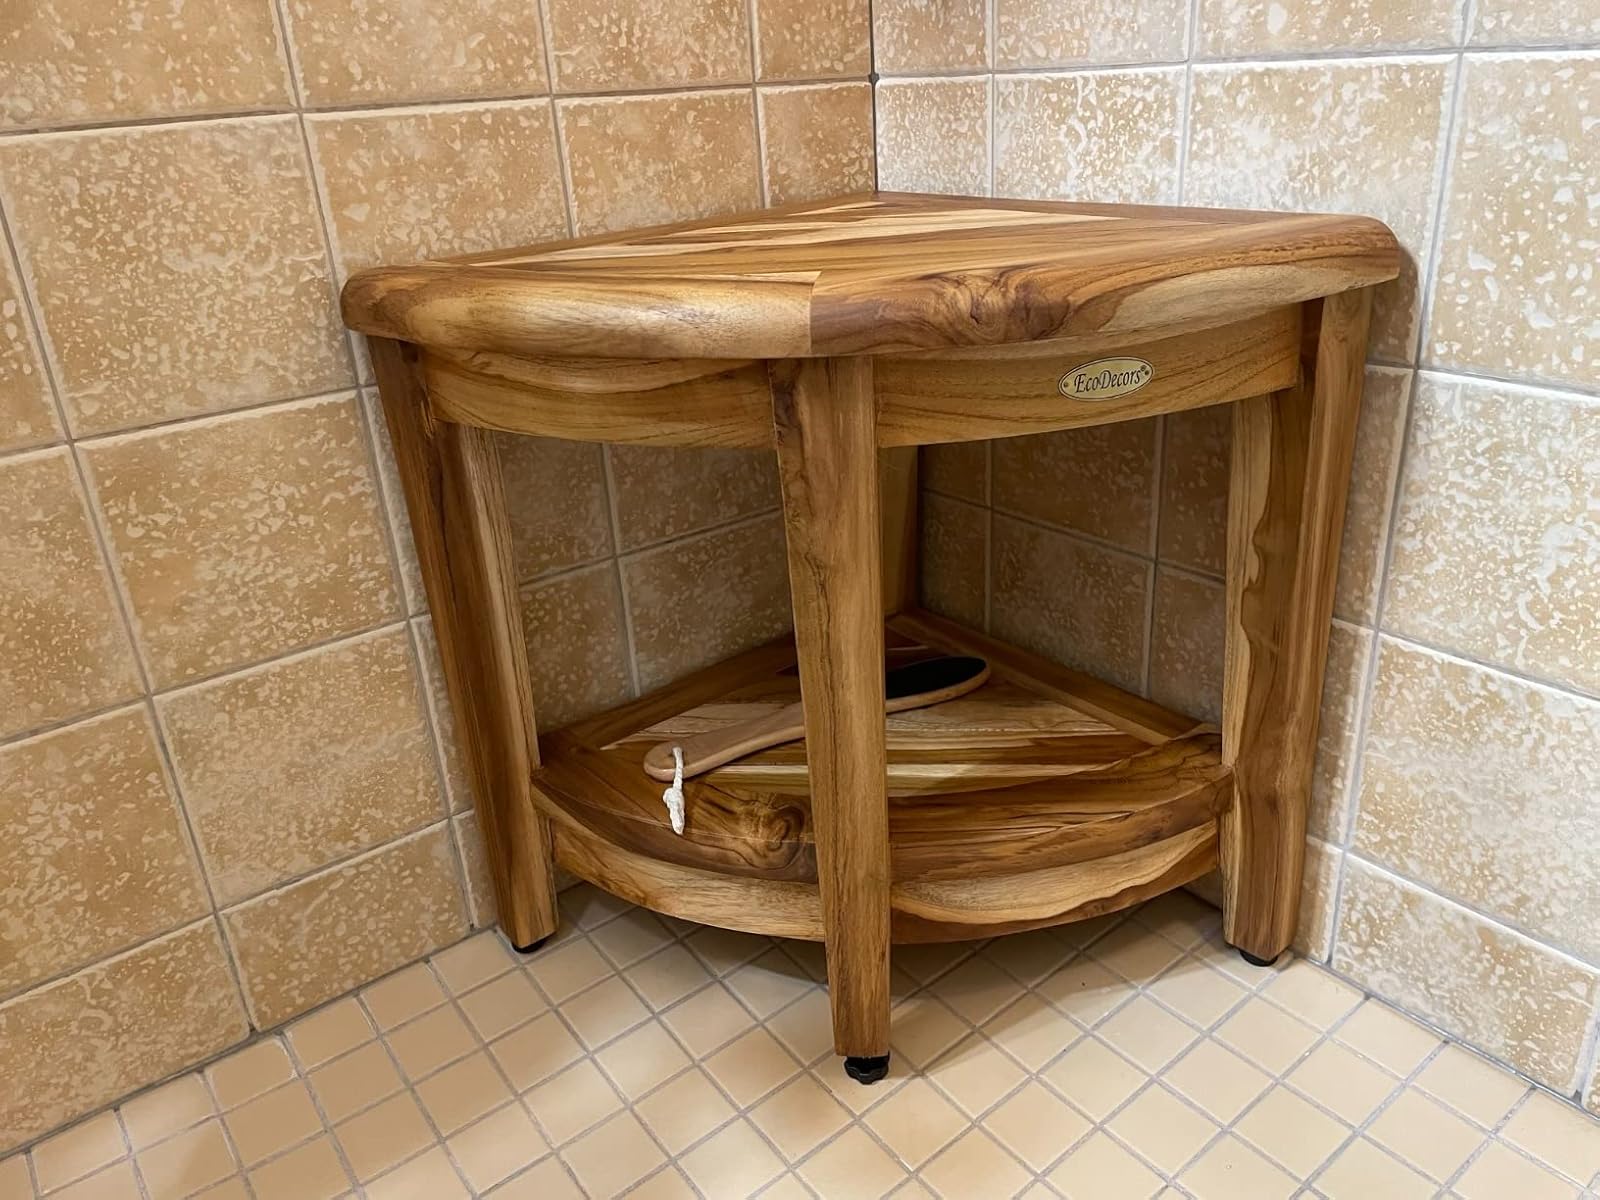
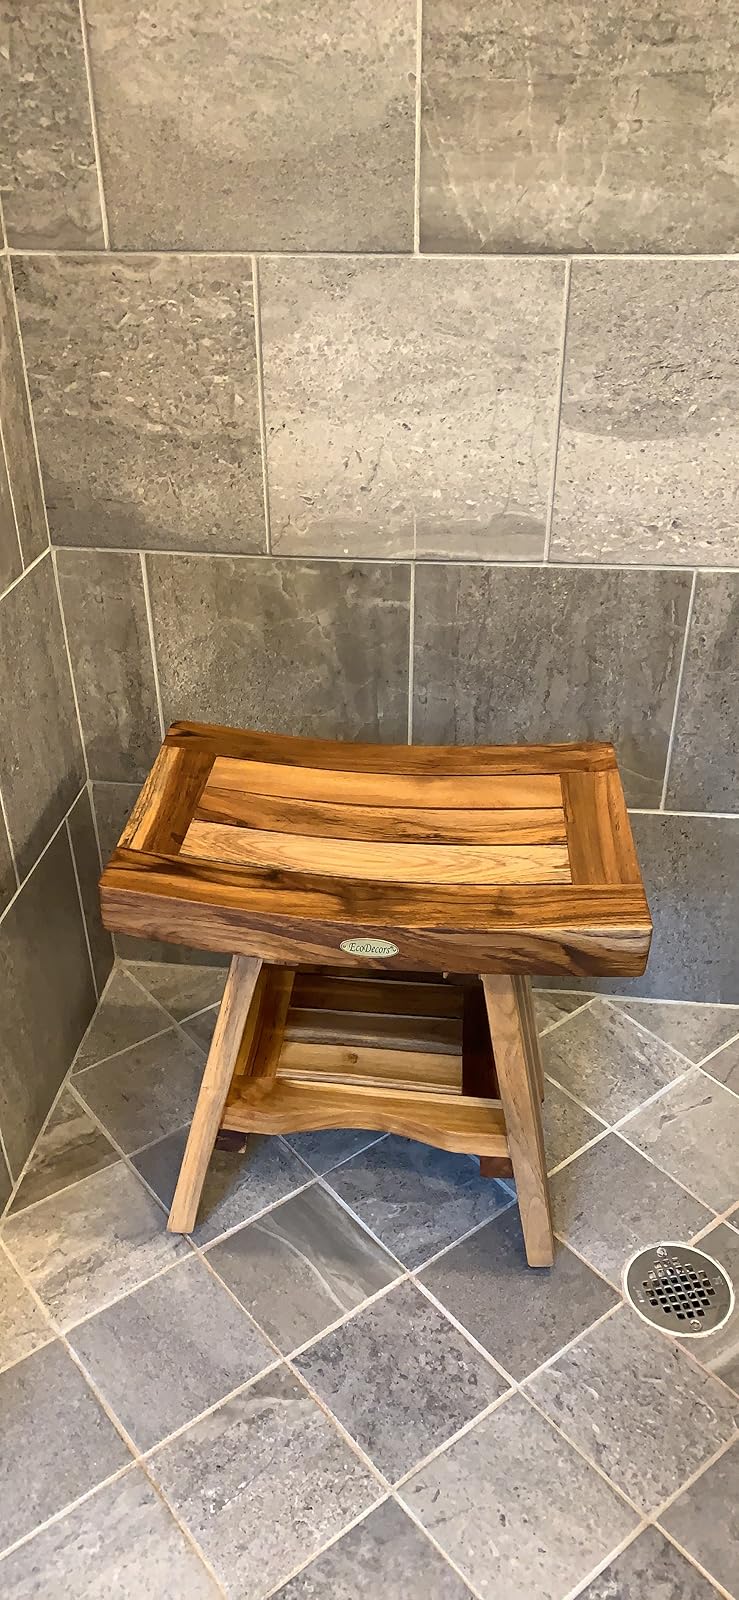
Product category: stool
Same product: no